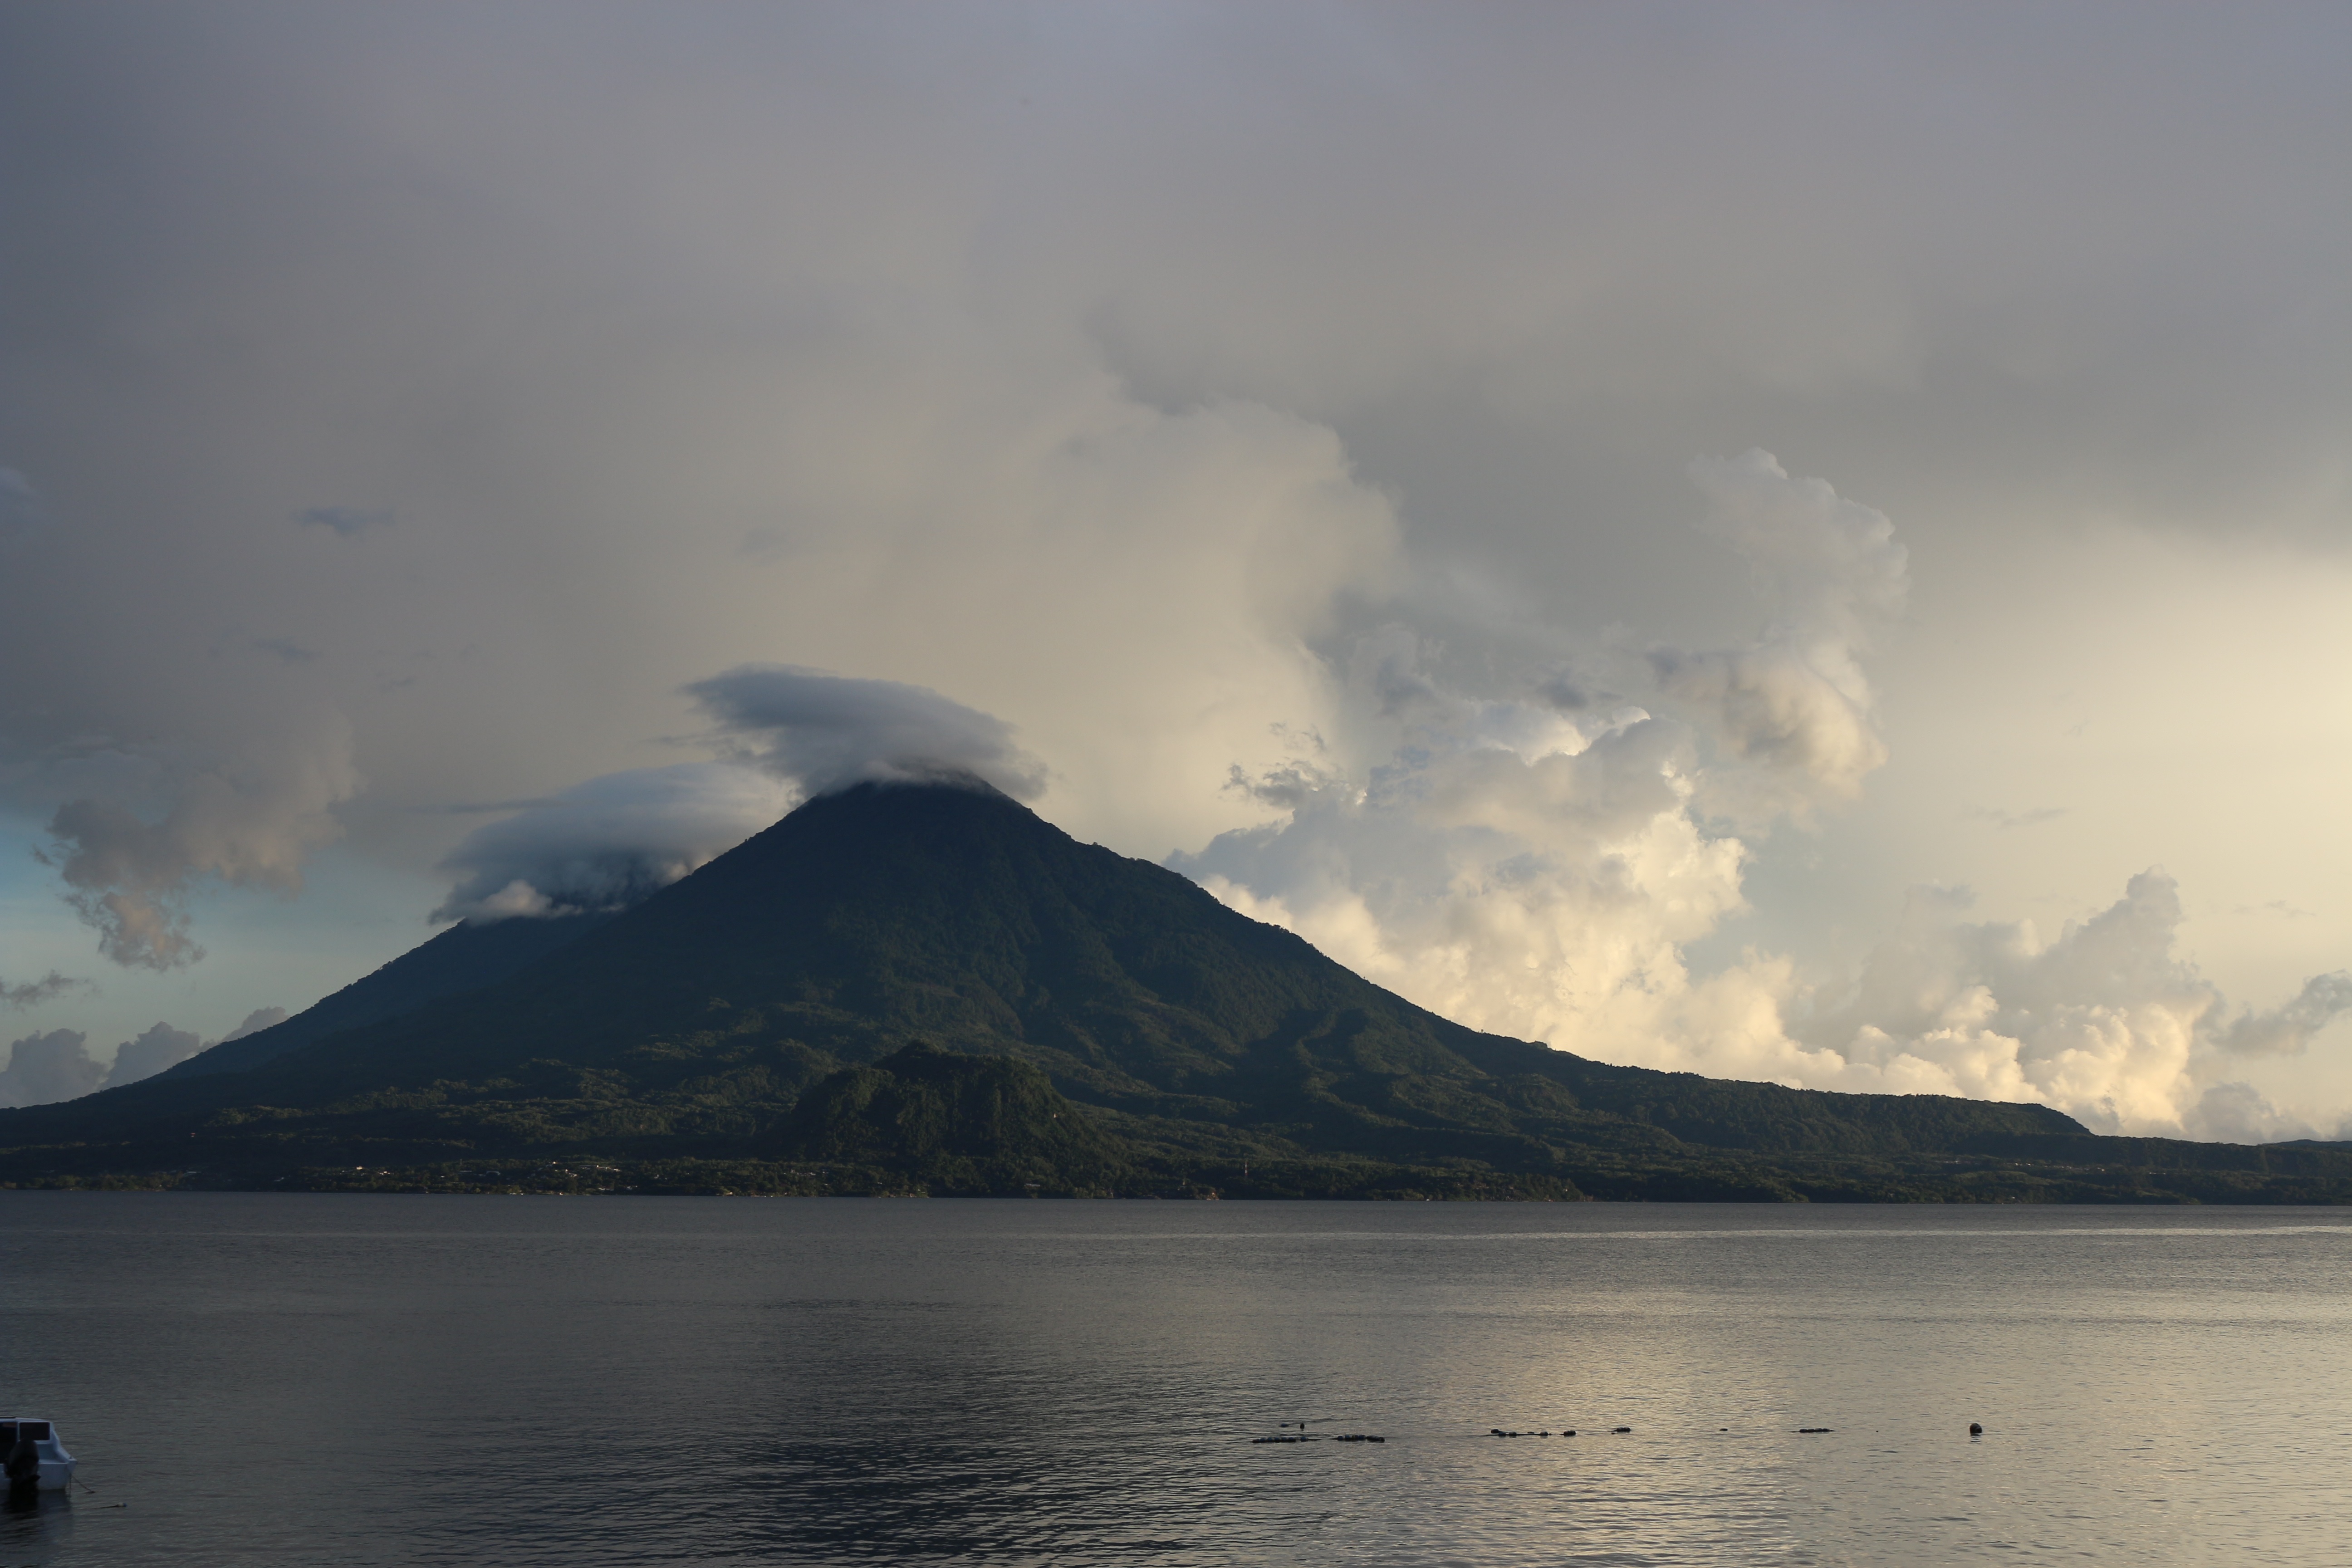
sea, coast, nature, horizon, mountain, cloud, sky, sunrise, mist, morning, hill, wave, lake, dawn, dusk, reflection, weather, bay, fjord, highland, loch, landform, meteorological phenomenon, geographical feature, atmospheric phenomenon